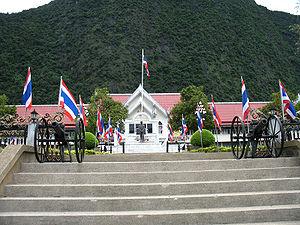
Phang Nga est une ville de la région Sud de la Thaïlande, capitale de la province de Phang Nga. En 2005, elle comptait 9559 habitants.